Nikola Vujčić

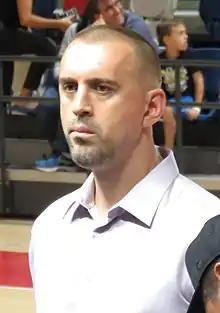
Vujčić in 2015

Nikola Vujčić (born 14 June 1978) is a Croatian former professional basketball player, and the current team manager of the Israeli club Maccabi Tel Aviv. During his playing career, he played at both the center and power forward positions. As a player, he was a two-time EuroLeague champion (2004, 2005), a five-time All-EuroLeague Team selection (2003, 2004, 2005, 2006, 2007), and was voted as a member of the EuroLeague 2000–2010 All-Decade Team. He was also the 2006 Israeli Basketball Premier League Finals MVP.